Alou Kuol

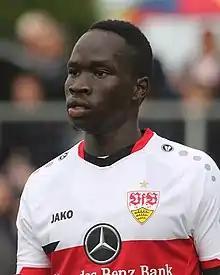
Kuol playing for VfB Stuttgart II in 2021

Alou Mawien Kuol (born 5 July 2001) is a professional soccer player who plays as a striker for Western Sydney Wanderers. Born in Sudan, he represented Australia at youth level.